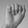
ASL letter: A